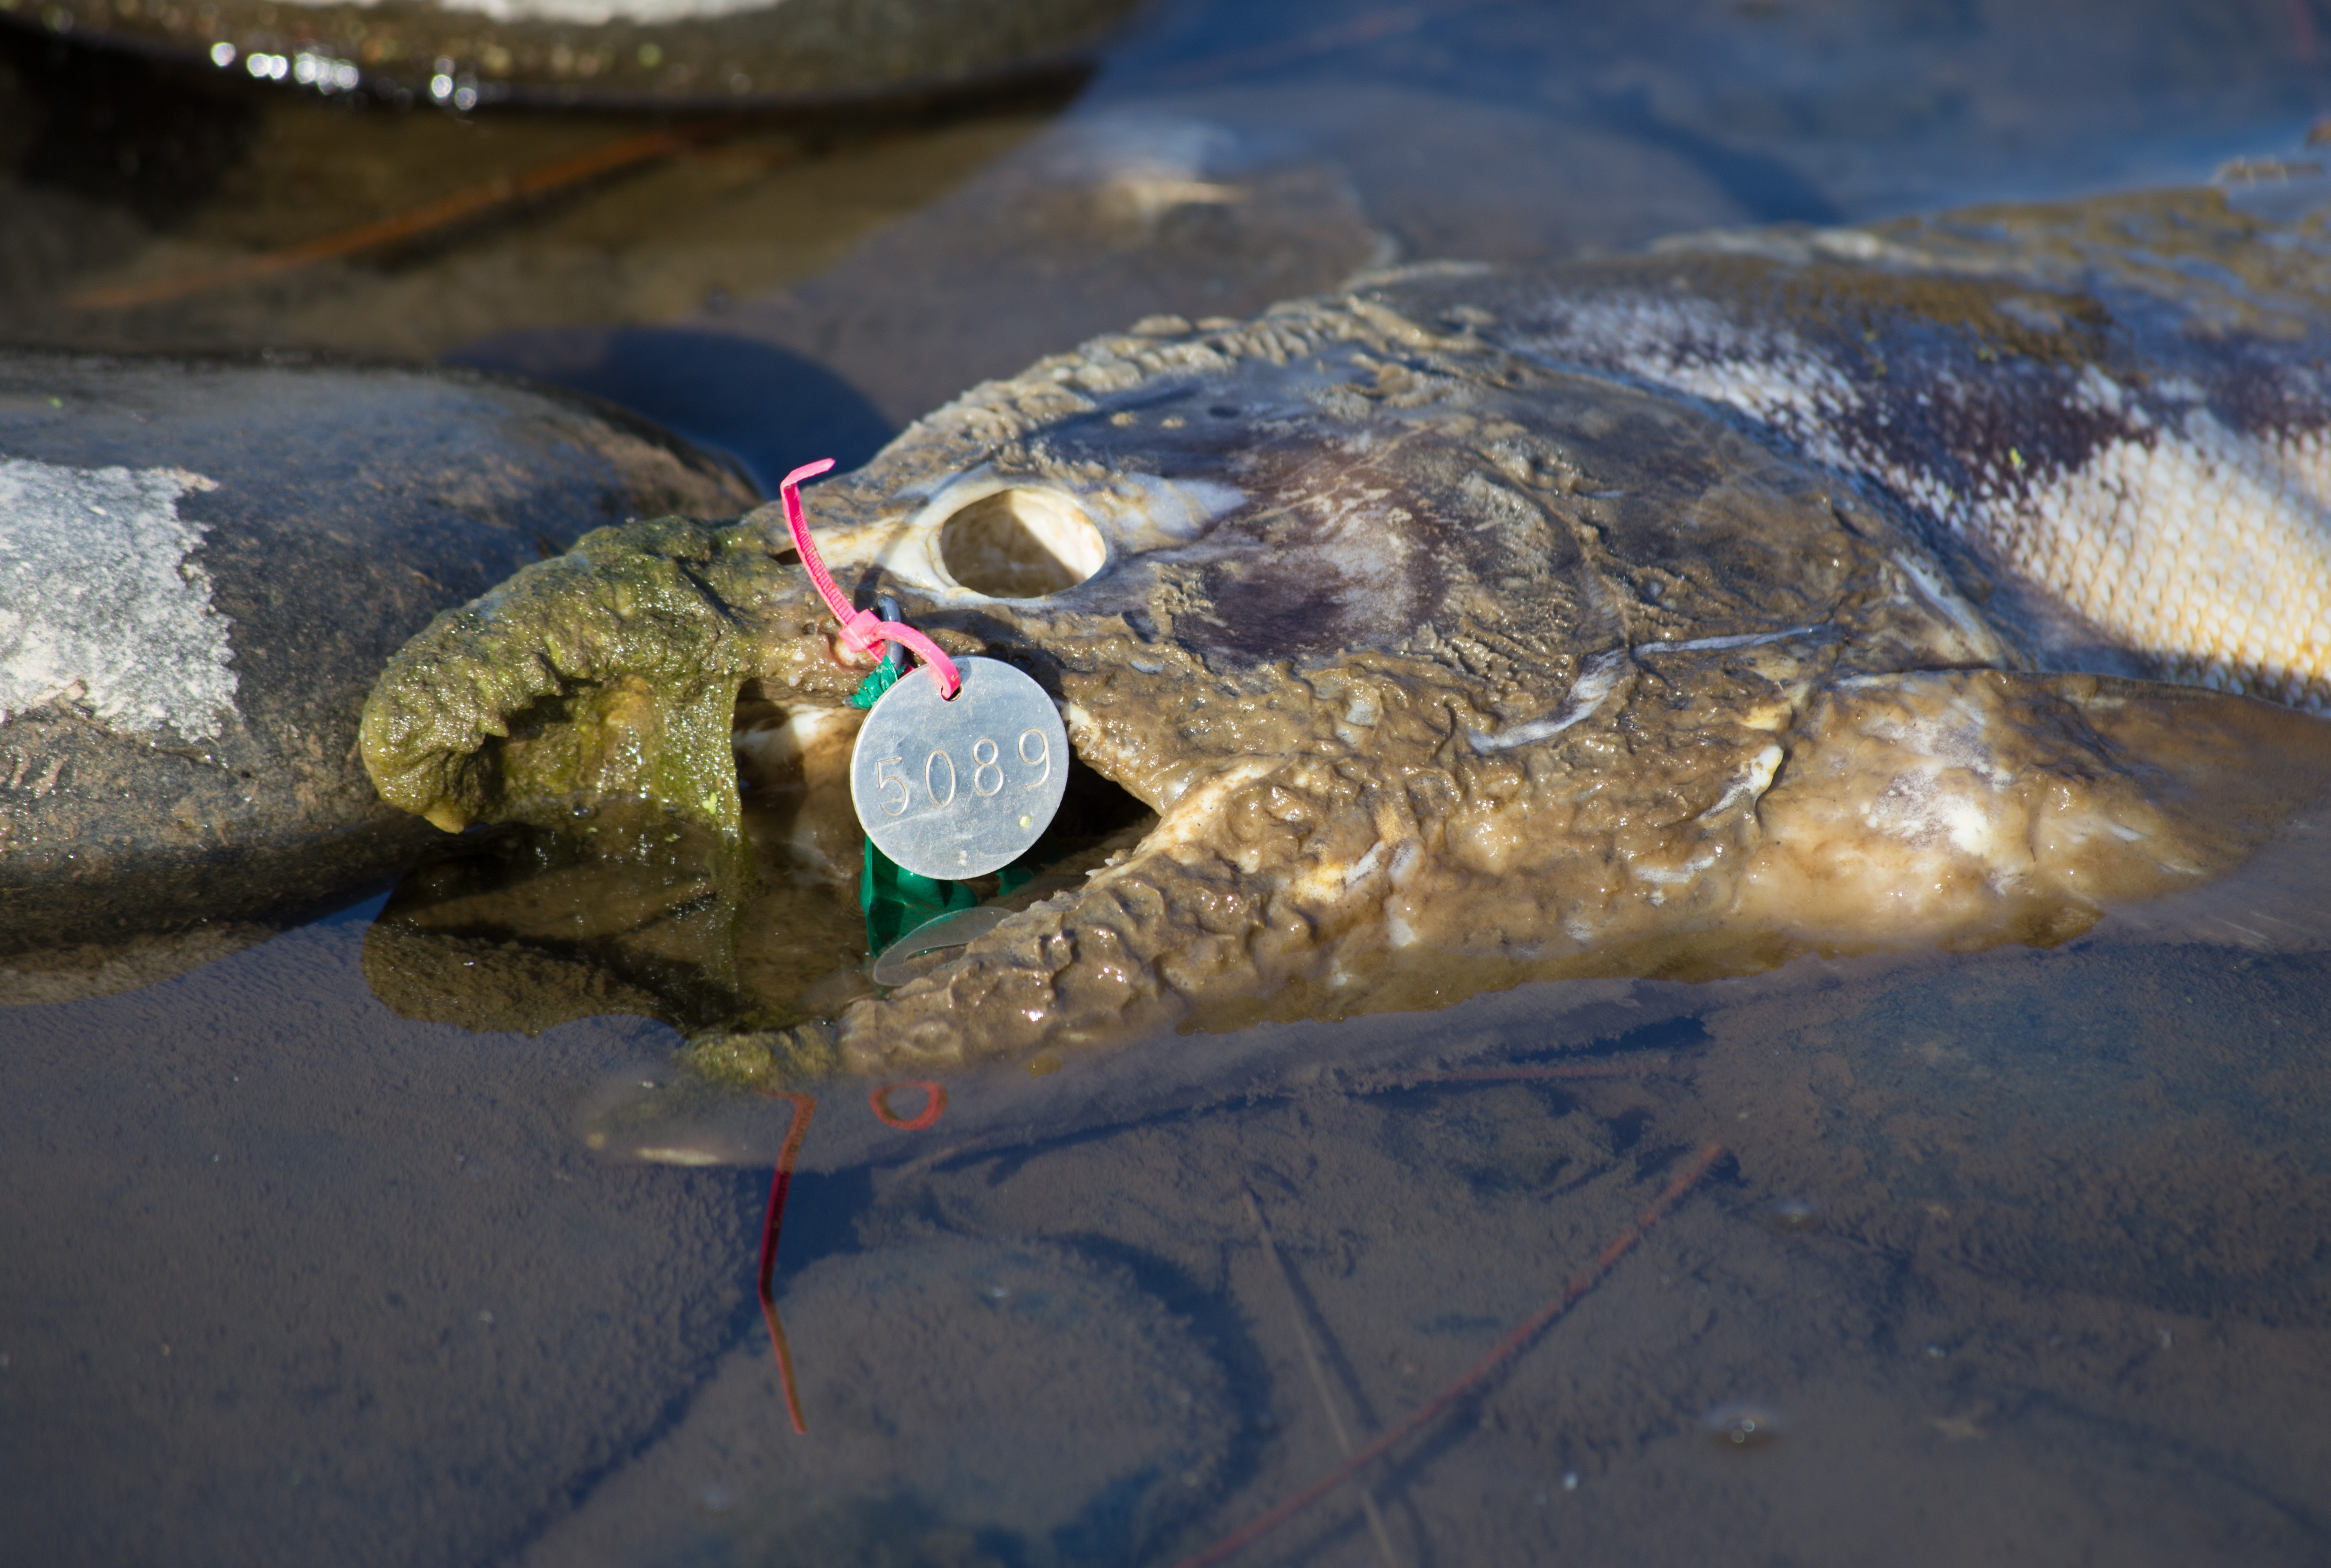
water, biology, turtle, sea turtle, reptile, fish, fauna, cool image, vertebrate, macro photography, marine biology